Hines Ward

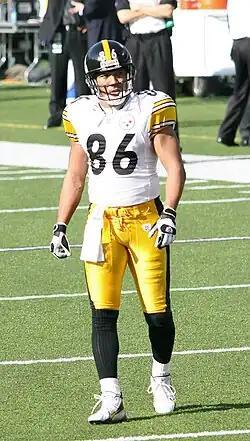
Ward won the title of Super Bowl MVP in Super Bowl XL at the end of the 2005 season

After three successful years with Mike Mularkey, Ward began the season under new offensive coordinator Ken Whisenhunt and new wide receivers coach Bruce Arians. On September 19, 2004, he caught 6 passes for 151 receiving yards and a touchdown in a 13–30 loss at Baltimore. During the 4th quarter, starting quarterback Tommy Maddox was injured and replaced by rookie quarterback Ben Roethlisberger. After replacing Maddox, Roethlisberger threw a touchdown pass to Ward, making it the first one of their career together. During a Week 3 contest at the Miami Dolphins, Ward caught 9 passes for 96 yards and a touchdown. After replacing Maddox, Roethlisberger led the Steelers to 14 wins in a row. On December 18, 2004, Ward made 9 catches for a season-high 134 yards as Pittsburgh beat the Giants 33–30 for their 13th consecutive victory. After finishing the season 15–1, the Steelers played the Jets for the divisional championship. During the 20–17 win, Ward racked up 10 catches for 105 receiving yards and a touchdown. On January 23, 2005, the Steelers lost 27–41 to the eventual Super Bowl XXXIX Champions, the New England Patriots. In the AFC Championship game, Ward pulled in 5 catches for 109 yards and a touchdown. For the fourth year in a row, he was voted to the Pro Bowl along with Alan Faneca. In the game, he had 63 receiving yards on 3 receptions and scored a touchdown. He finished the season having caught 80 passes for 1,004 receiving yards and 4 touchdowns. This also marked his fourth year with over 1,000 receiving yards.